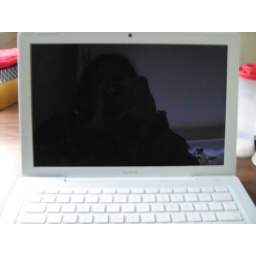
Me in the computer screen